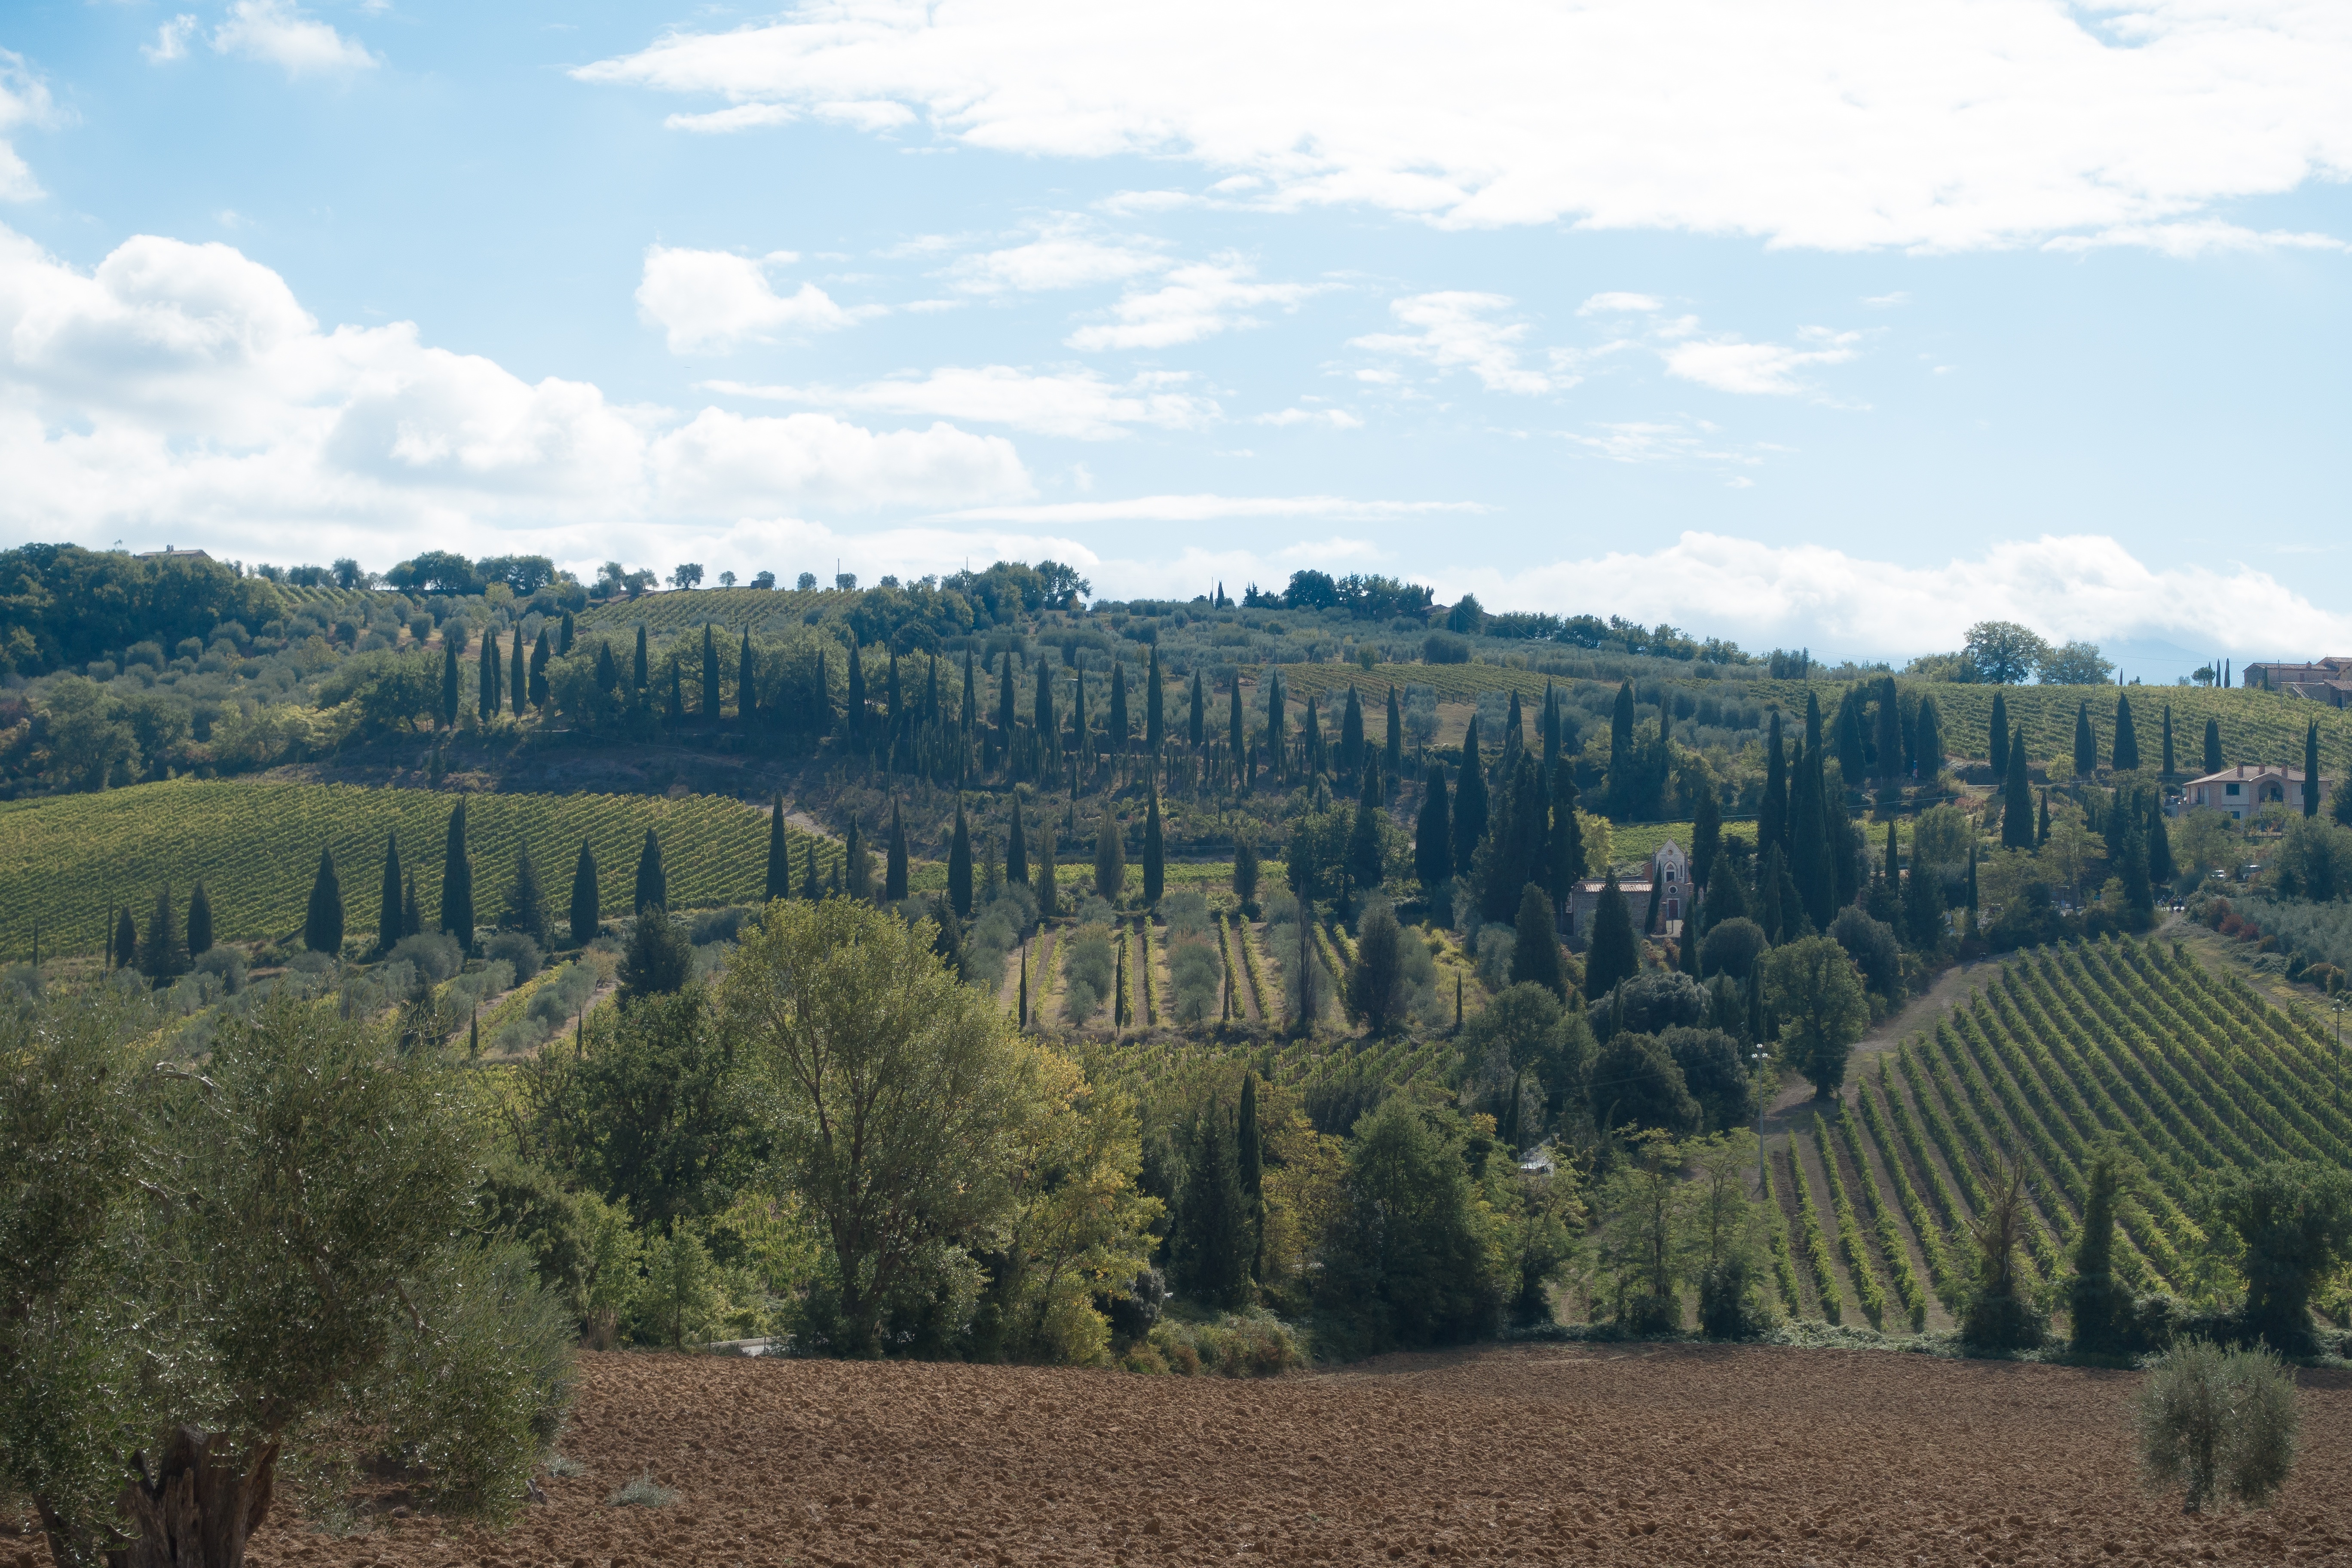
landscape, tree, nature, mountain, sky, field, hill, valley, tuscany, agriculture, plain, mountains, outlook, plateau, ecosystem, cypress, rural area, olive grove, aerial photography, real cypress, italian cypress, woody plant, mountainous landforms